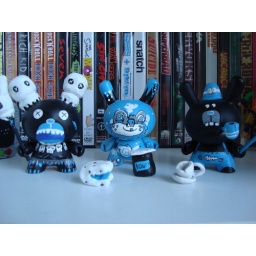
i have finally Completed the set, :D the Burgerman has just been standing on my shelf blue in 3 months :D